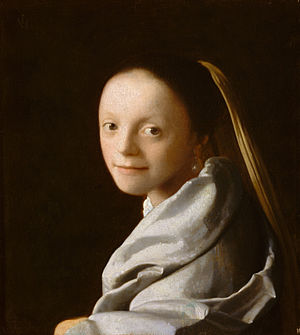
Værker der er tilskrevet Vermeer
Dette er en oversigt over Værker der er tilskrevet Johannes Vermeer.